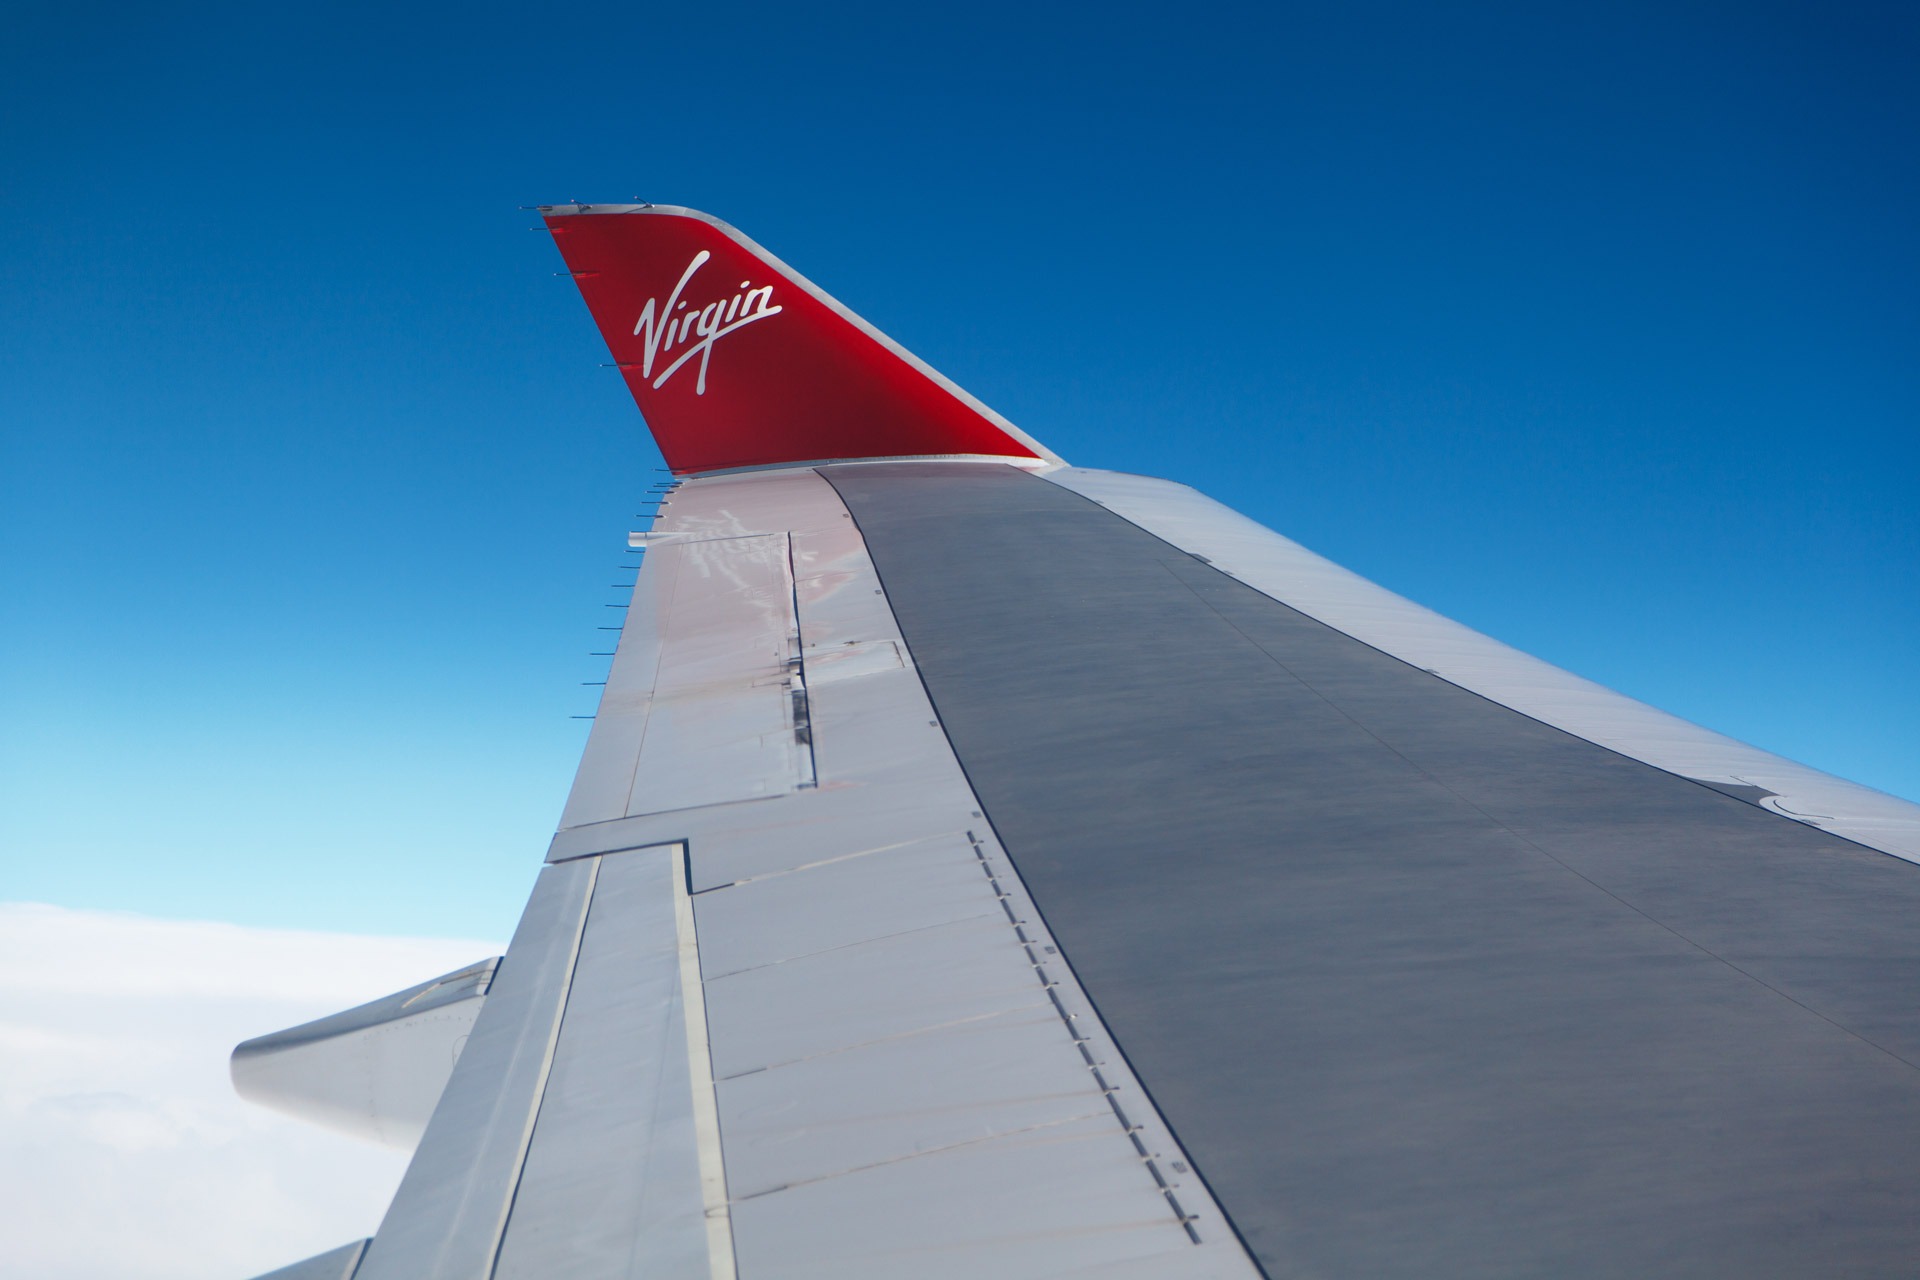
wing, sky, air, wind, flying, fly, travel, airplane, plane, aircraft, jet, transportation, transport, vehicle, airline, aviation, flight, blue, aerial, gliding, aeroplane, airliner, sail, atmosphere of earth, narrow body aircraft